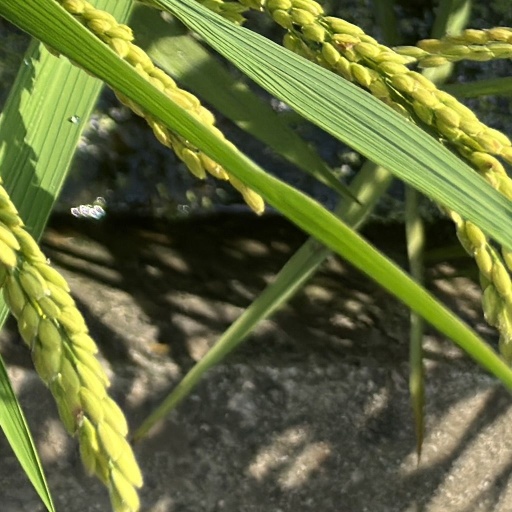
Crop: rice